Portuguese people

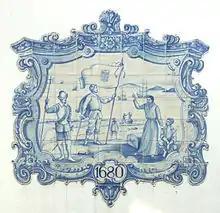
Azulejo depicting the foundation of Colonia del Sacramento, now a Unesco World Heritage Site, Portuguese Museum

Up to 10,000 Portuguese-Jews might have migrated to France from 1497; this phenomenon remained noticeable until the 1600s, when the Netherlands became a favorite choice.